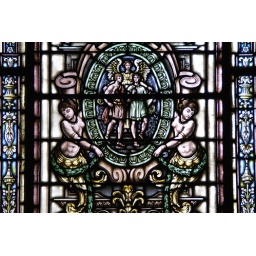
Detail of stained glass window in the Elks National Memorial on North Lakeview Avenue at Diversey Parkway in Chicago, Illinois.